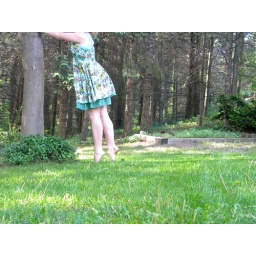
A tree against the sky possesses the same interest, the same character, the same expression as the figure of a human.